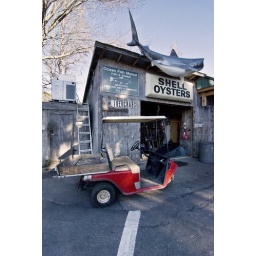
Ocean fish market in Conway, SC.